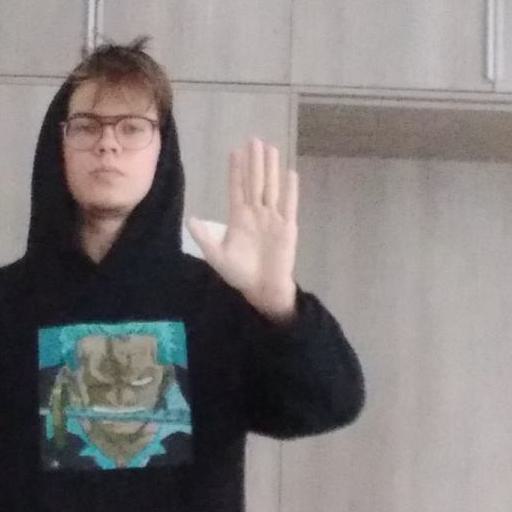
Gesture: stop